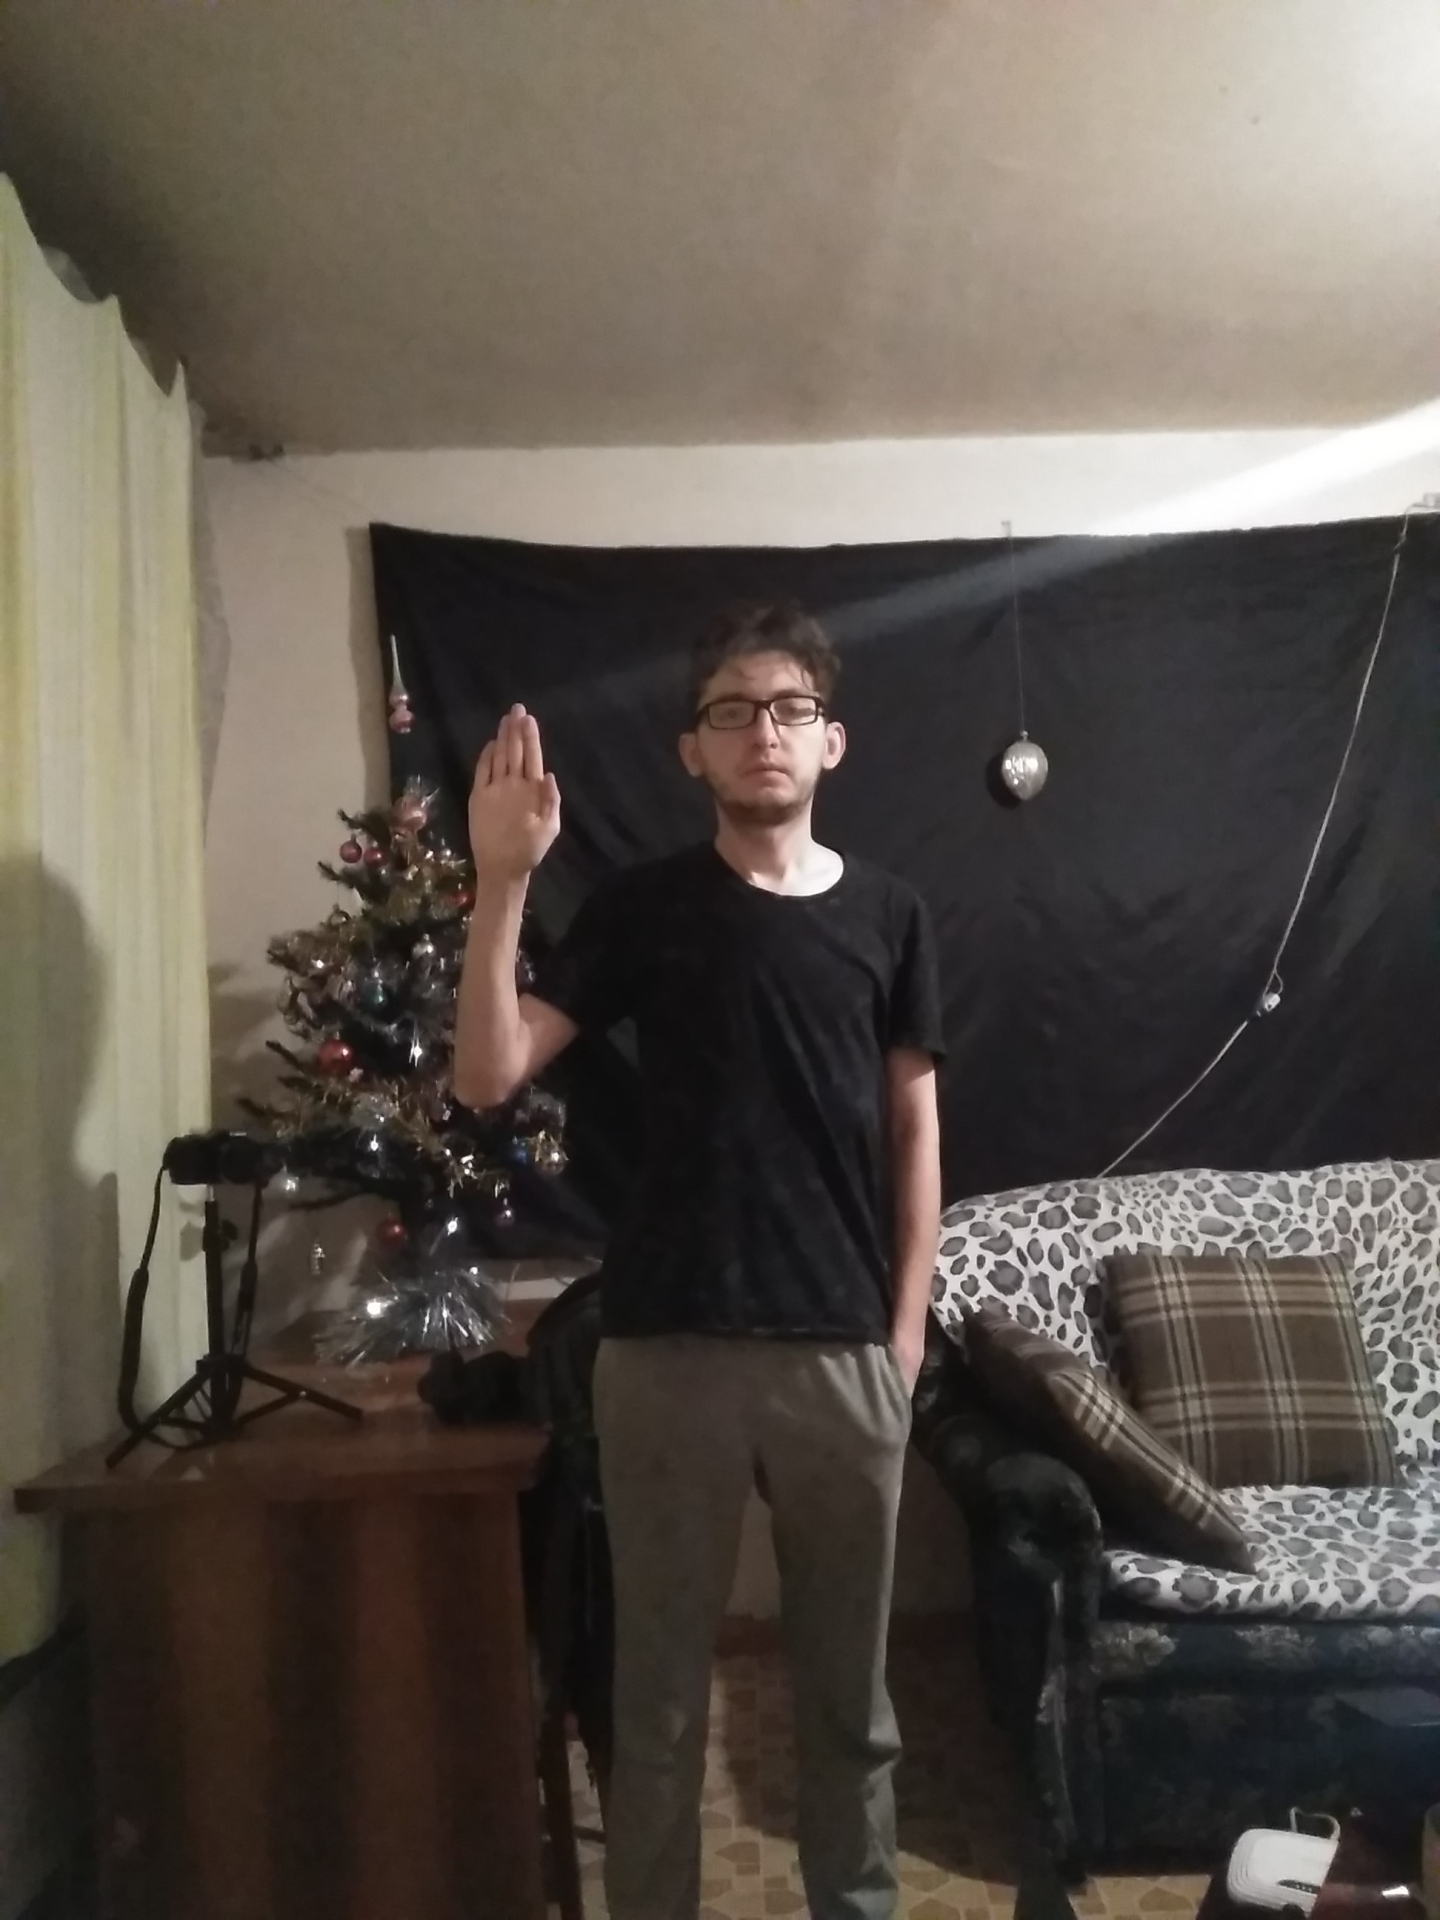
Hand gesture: stop